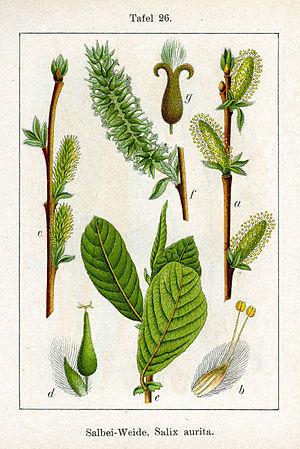
Le Saule à oreillettes est l'une des environ 350 espèces de saules ; du genre Salix, de la famille des Salicacées. Il tire son nom de stipules de feuilles inhabituellement développées et réniformes, qui évoquent de petites oreilles.